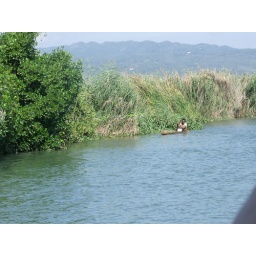
He has bottles in the river to catch the shrimp. He was going around seeing if he had any.